Gilleleje

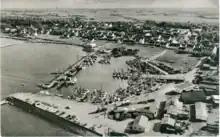
Aerial photo of Gilleleje before 1950.

The eastern areas (called Stæremosen - "Starling moor") that had been used for pasture became the industrial area in and around 1950, creating more jobs, meaning more newcomers.